The Mad Whale

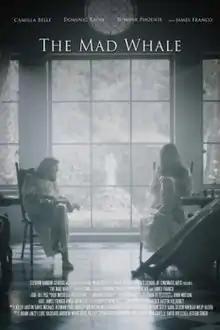
Film poster

The Mad Whale is a 2017 American drama-thriller film directed by 9 different directors, which was produced by James Franco's Elysium Bandini Studios and the USC School of Cinematic Arts. The film stars Camilla Belle, Dominic Rains, Summer Phoenix and James Franco. The film was premiered on 19 October 2017 at the Heartland Film Festival.